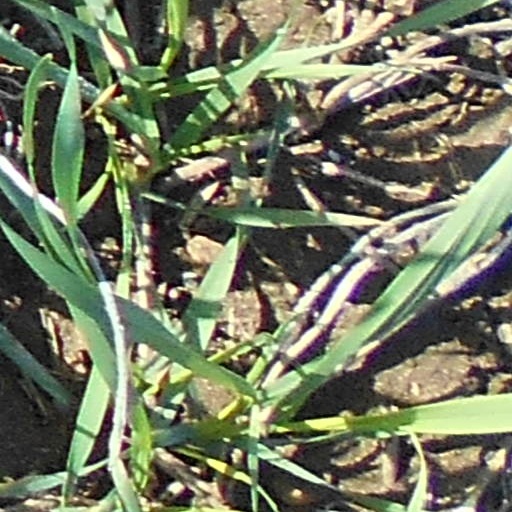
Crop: wheat